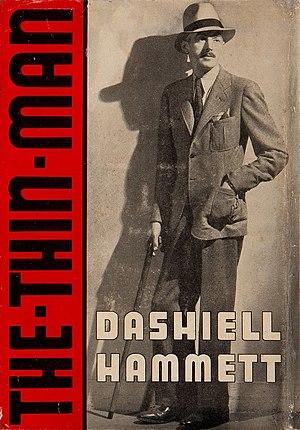
L’Introuvable est un roman policier de l’auteur américain Dashiell Hammett, d’abord paru en feuilleton dans le magazine féminin Redbook, puis en 1934 chez Alfred A. Knopf à New York.